Chōkokan

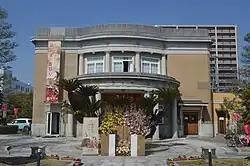

The opened in Saga, Saga Prefecture, Japan, in 1927. Founded by , son of Nabeshima Naohiro of the Nabeshima clan, the last daimyō of Saga Domain in Hizen Province, the collection comprises historical materials and artworks relating to the Saga Domain and the Nabeshima family. The museum closed in 1945 but was reopened by the in 1998. The museum building itself is a Registered Tangible Cultural Property dating from 1927. The collection includes the oldest extant Saibara score, a National Treasure.